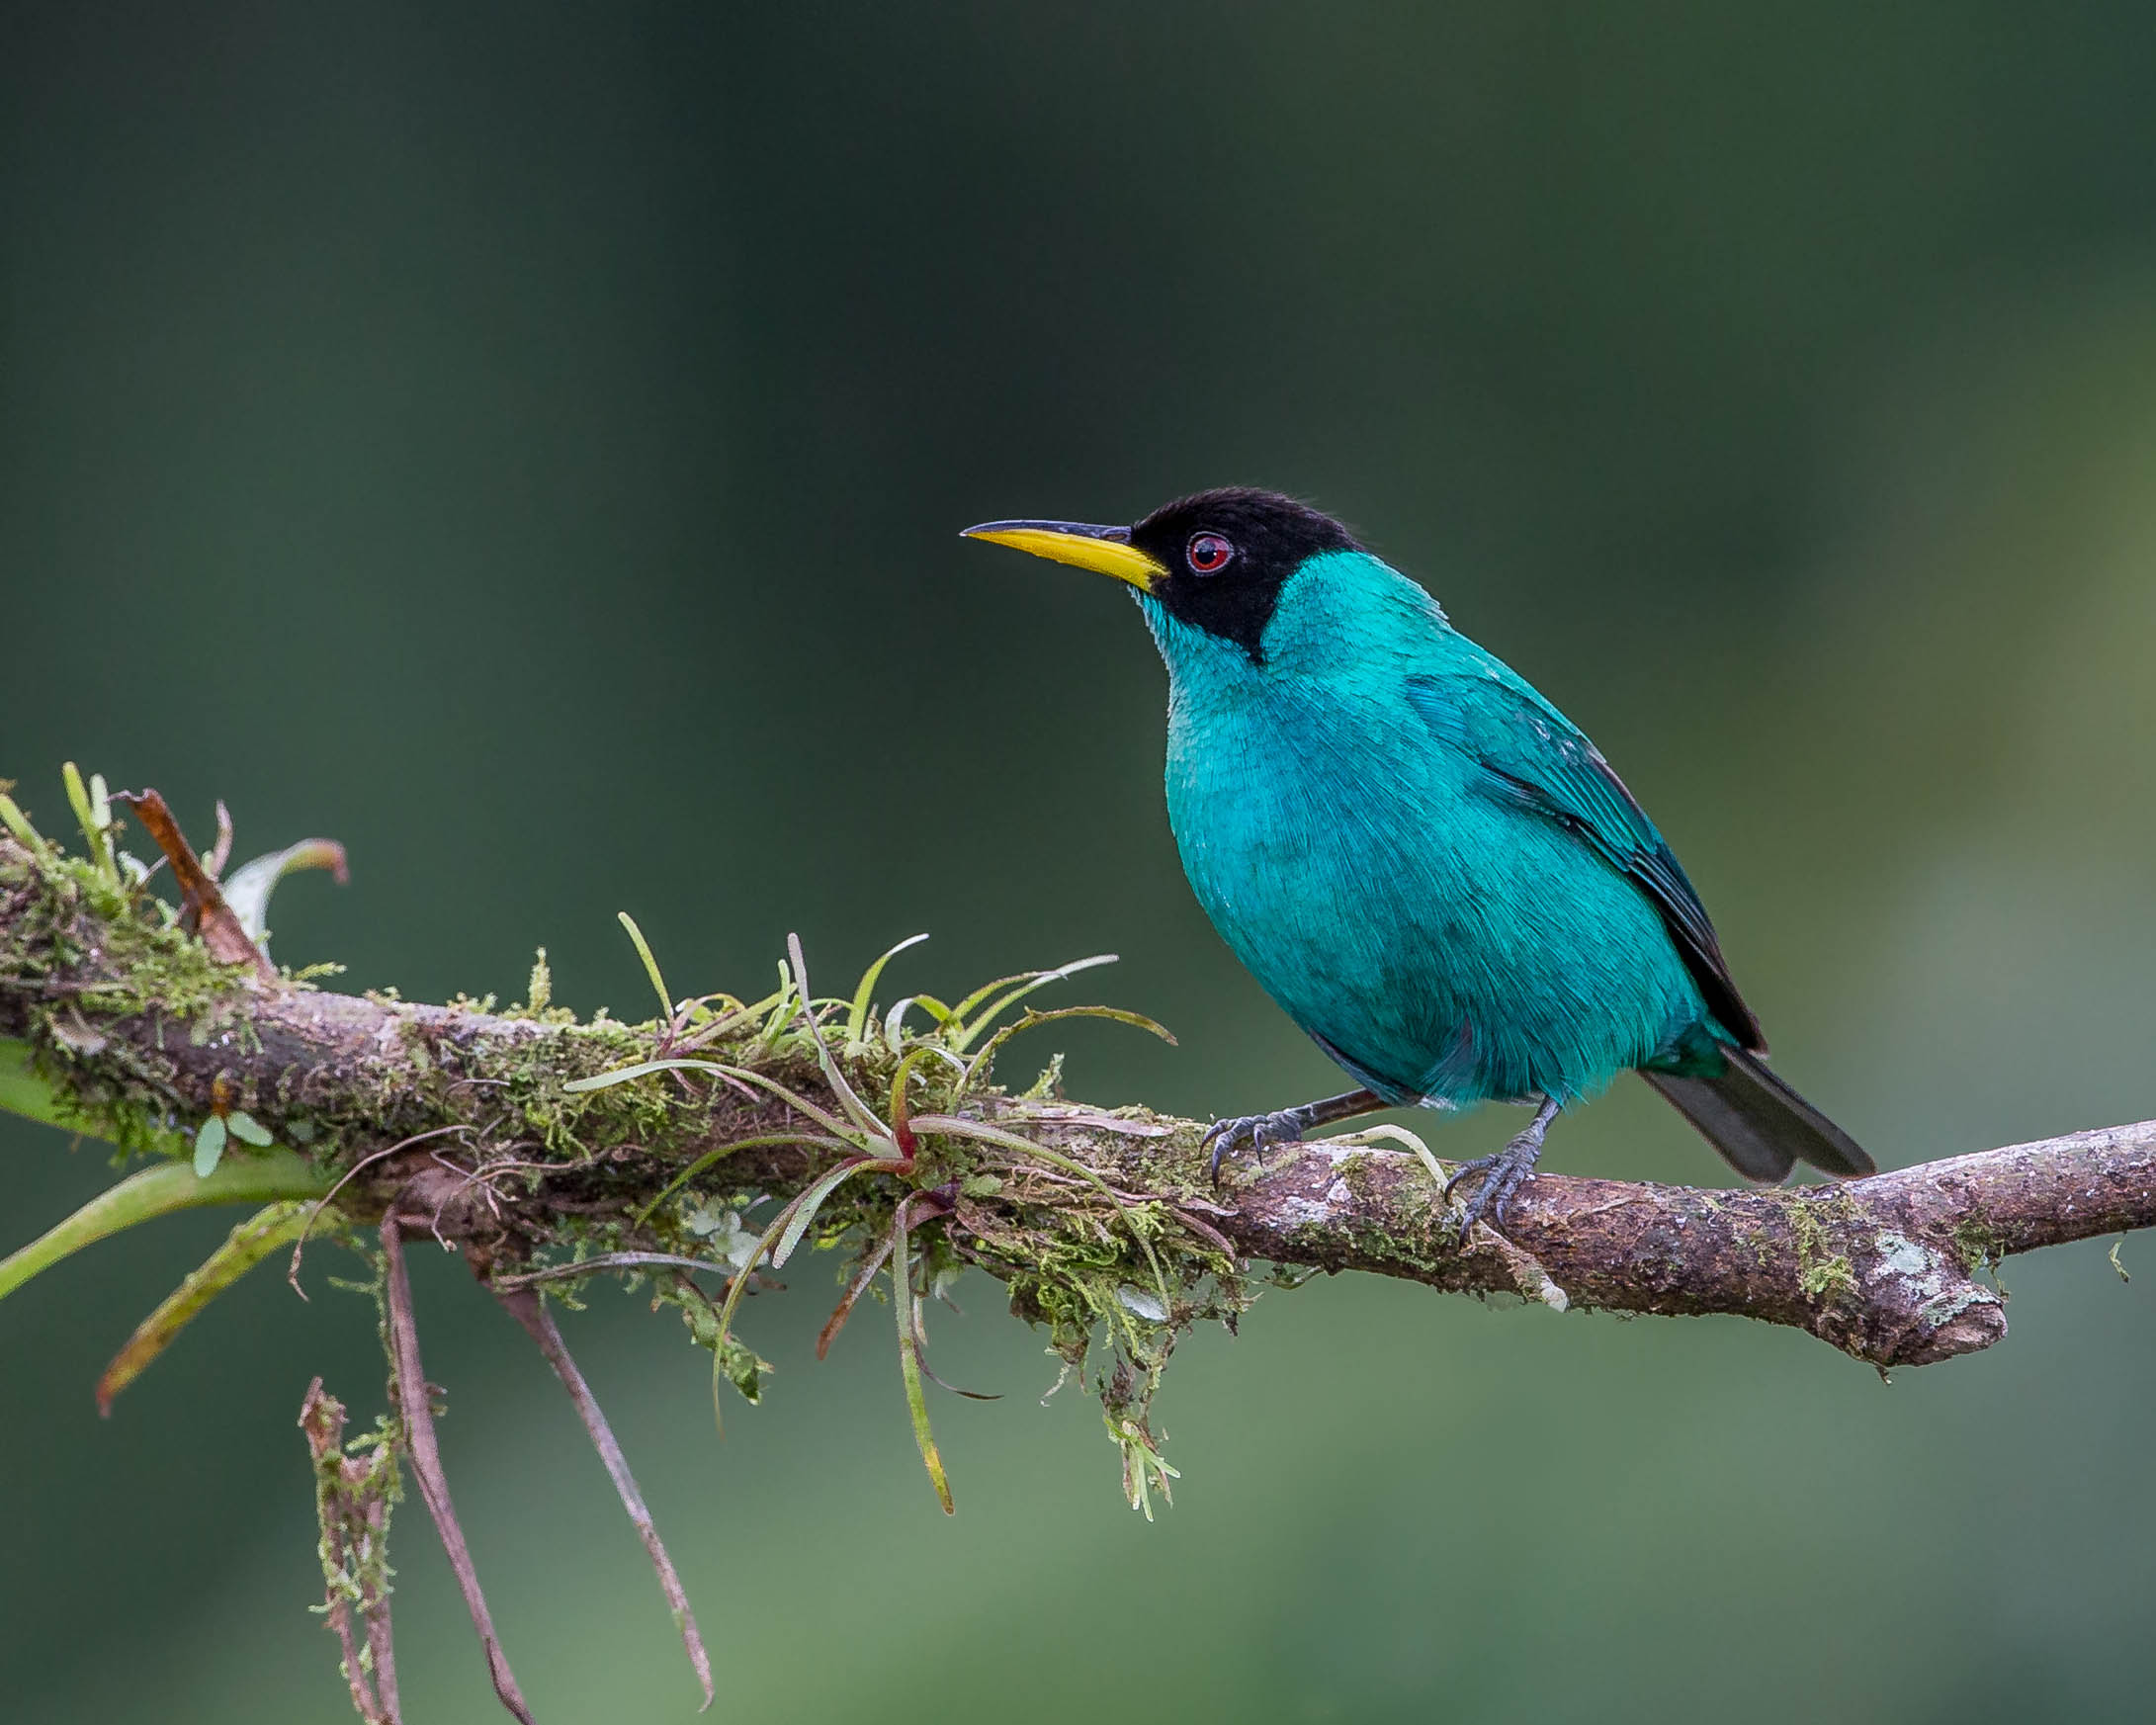
nature, branch, bird, wildlife, beak, fauna, vertebrate, finch, andymorffew, morffew, naturethroughthelens, costarica, honeycreeper, greenhoneycreeper, wren, old world flycatcher, perching bird